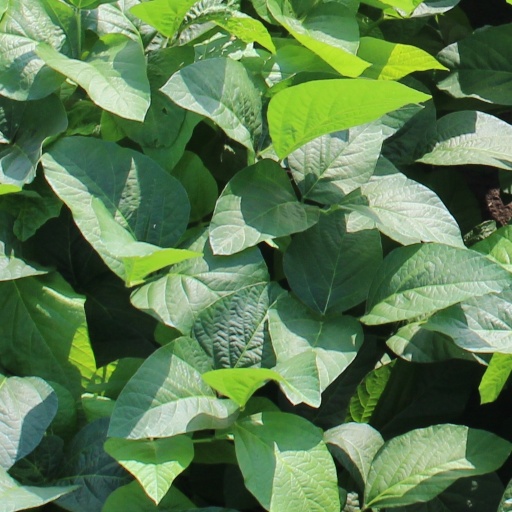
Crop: soybean